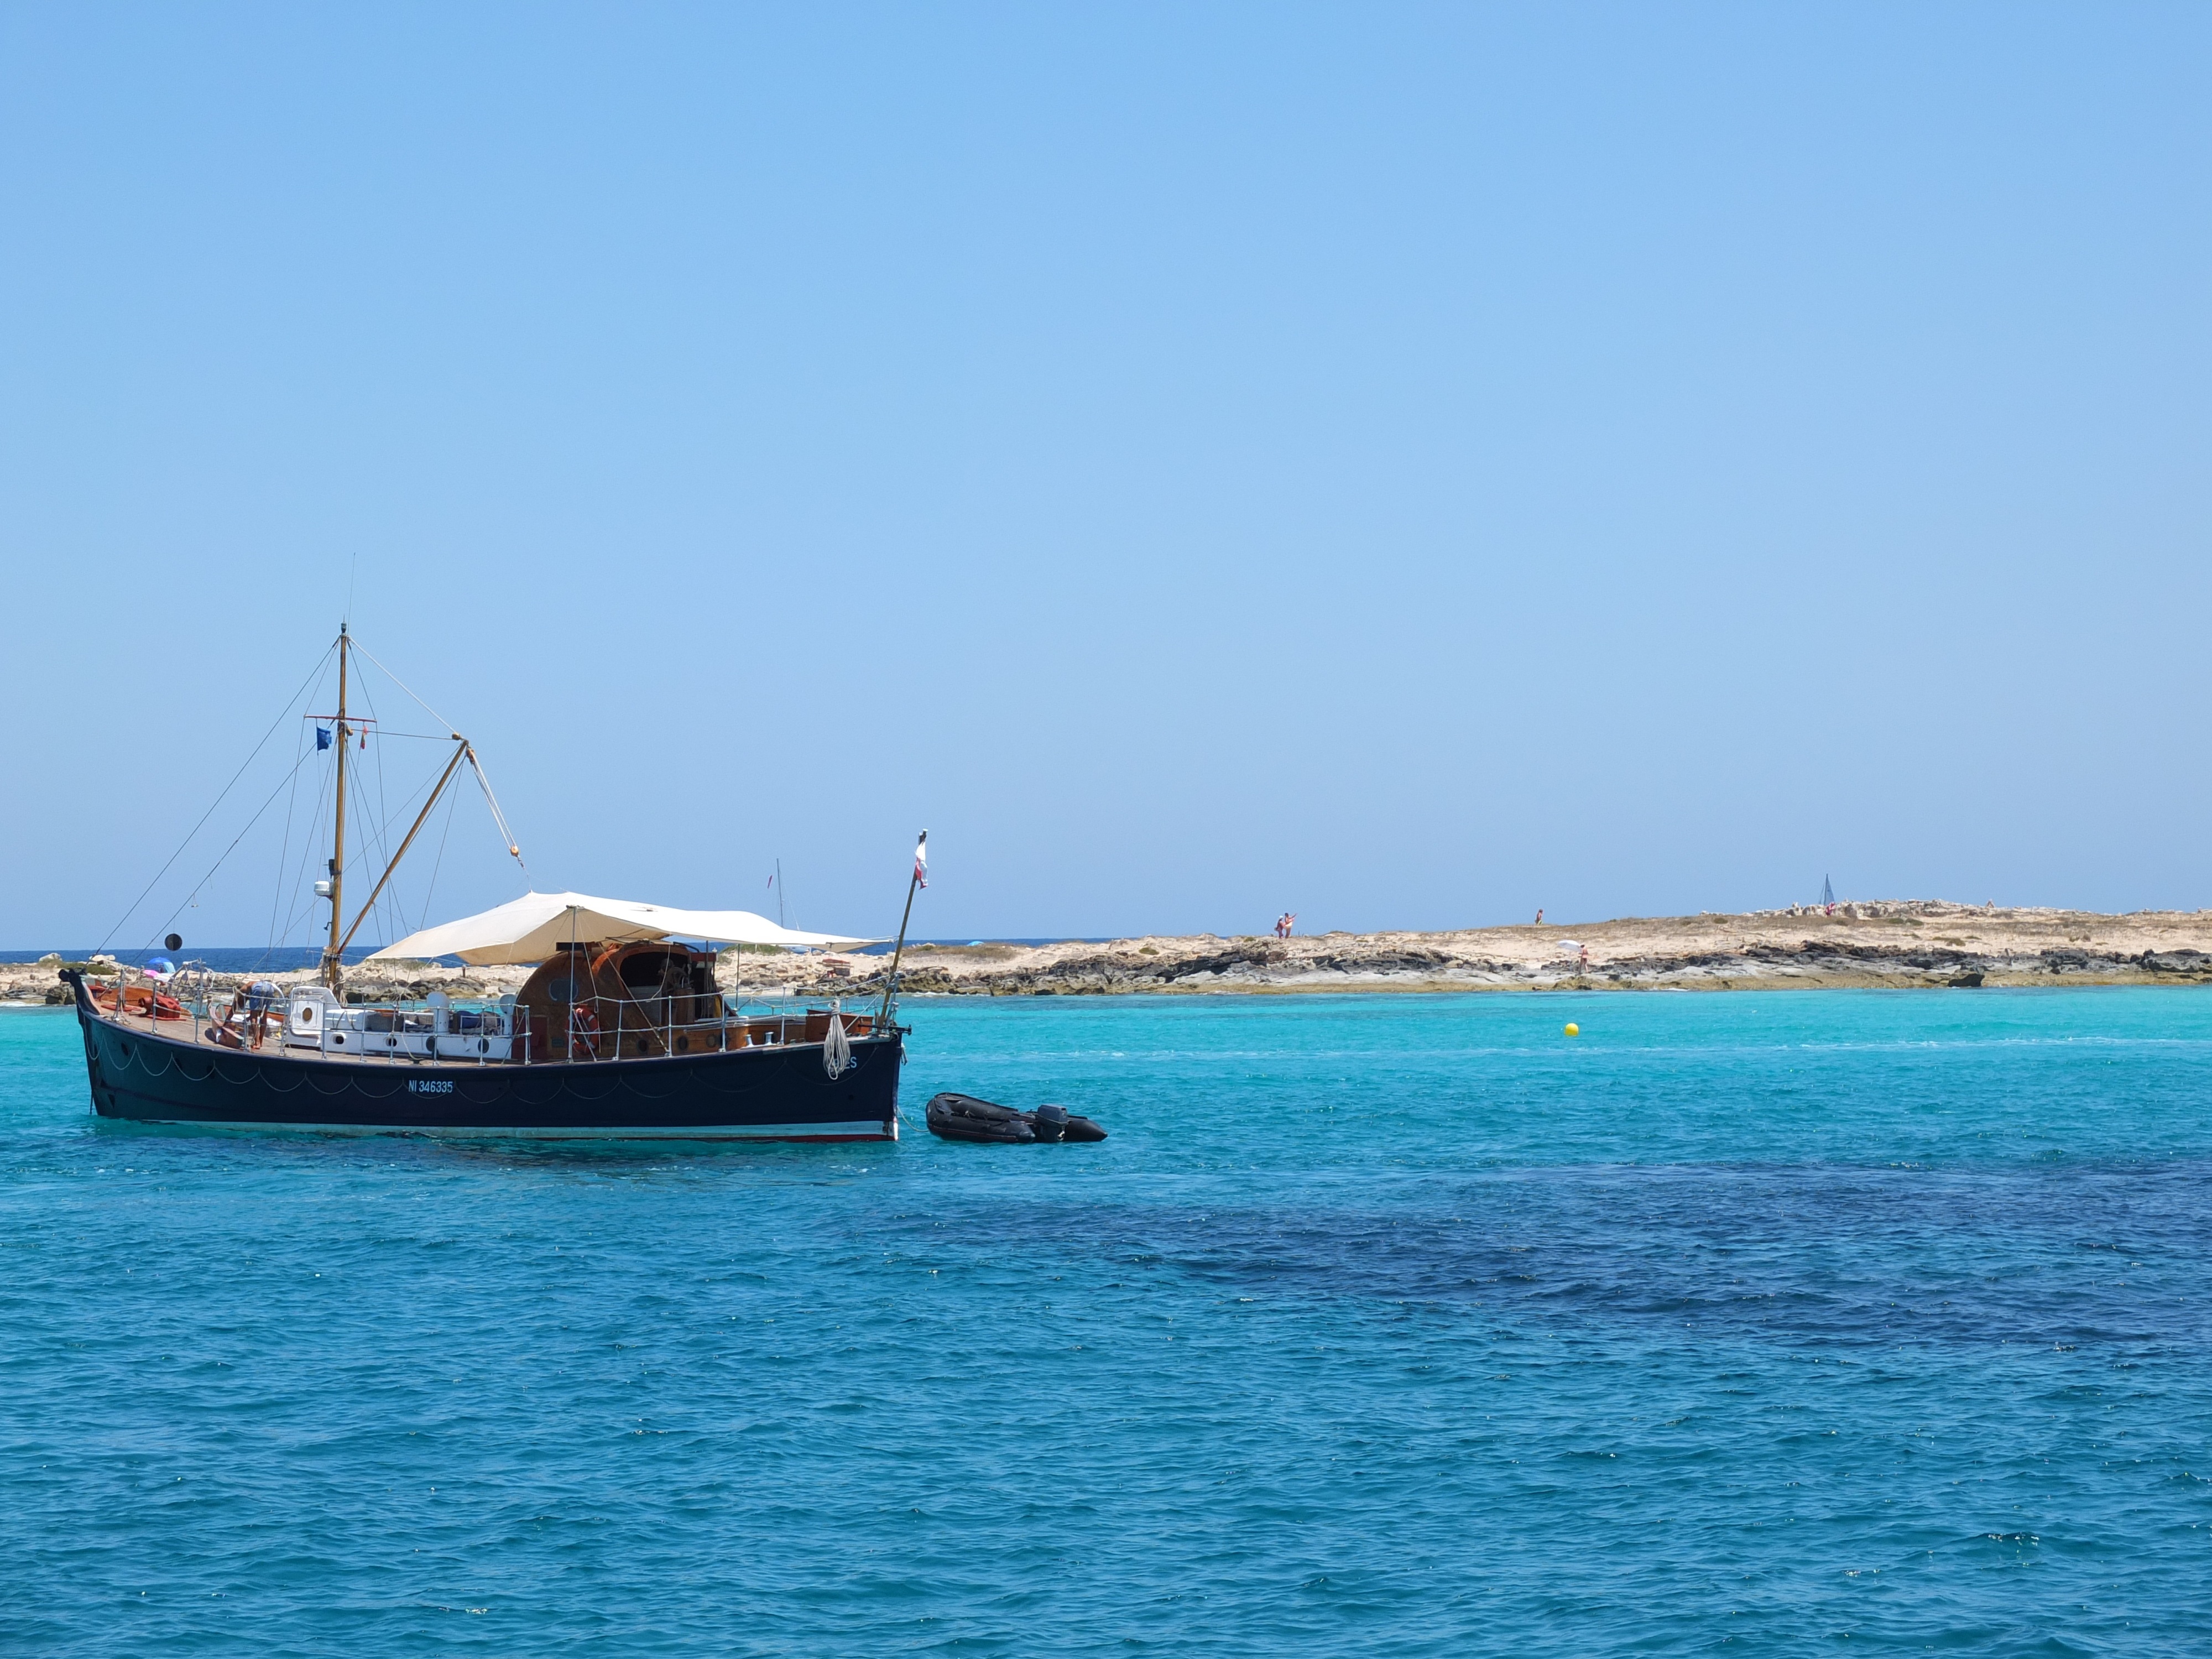
beach, sea, coast, water, ocean, horizon, sun, boat, shore, ship, summer, vacation, boot, vehicle, bay, island, caribbean, watercraft, cape, fishing vessel, passenger ship, ibiza